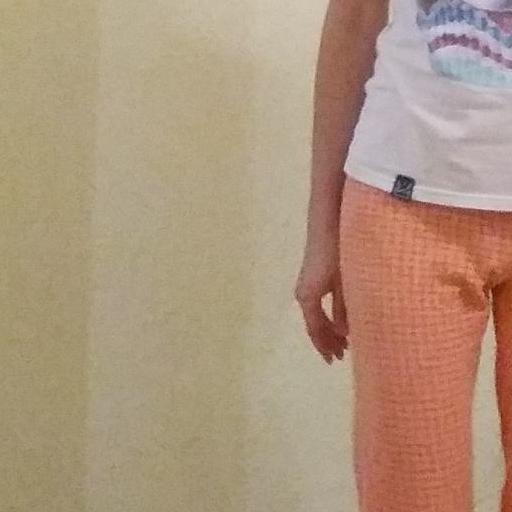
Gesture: no_gesture